Cocaine Cowboys: The Kings of Miami

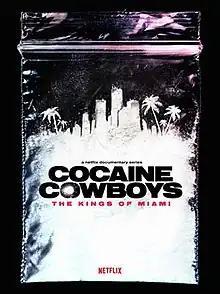

Cocaine Cowboys: The Kings of Miami is a 2021 six part docuseries chronicling the rise and fall of Miami drug lords Sal Magluta and Willy Falcon. The two were eventually indicted in one of the largest drug cases in United States history, accused of illegally smuggling 75 tons of cocaine into the country. The series is directed by Billy Corben who previously directed three "Cocaine Cowboys" documentary films, each featuring a different set of criminals associated with the cocaine trade.